German submarine U-410

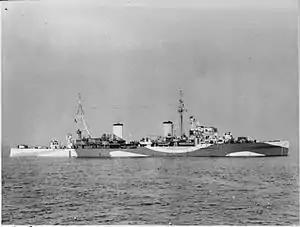
HMS Penelope

On 18 February 1944, (Capt. G.D. Belben, DSO, DSC, AM, RN), was leaving Naples to return to the Anzio area when she was torpedoed at by "U-410". A torpedo struck the British cruiser in the aft engine room; sixteen minutes later, "U-410" fired another torpedo that hit "Penelope" in her boiler room, causing her immediate sinking. 415 of the crew, including the captain, went down with the ship. There were 206 survivors.